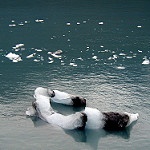
Label: glacier